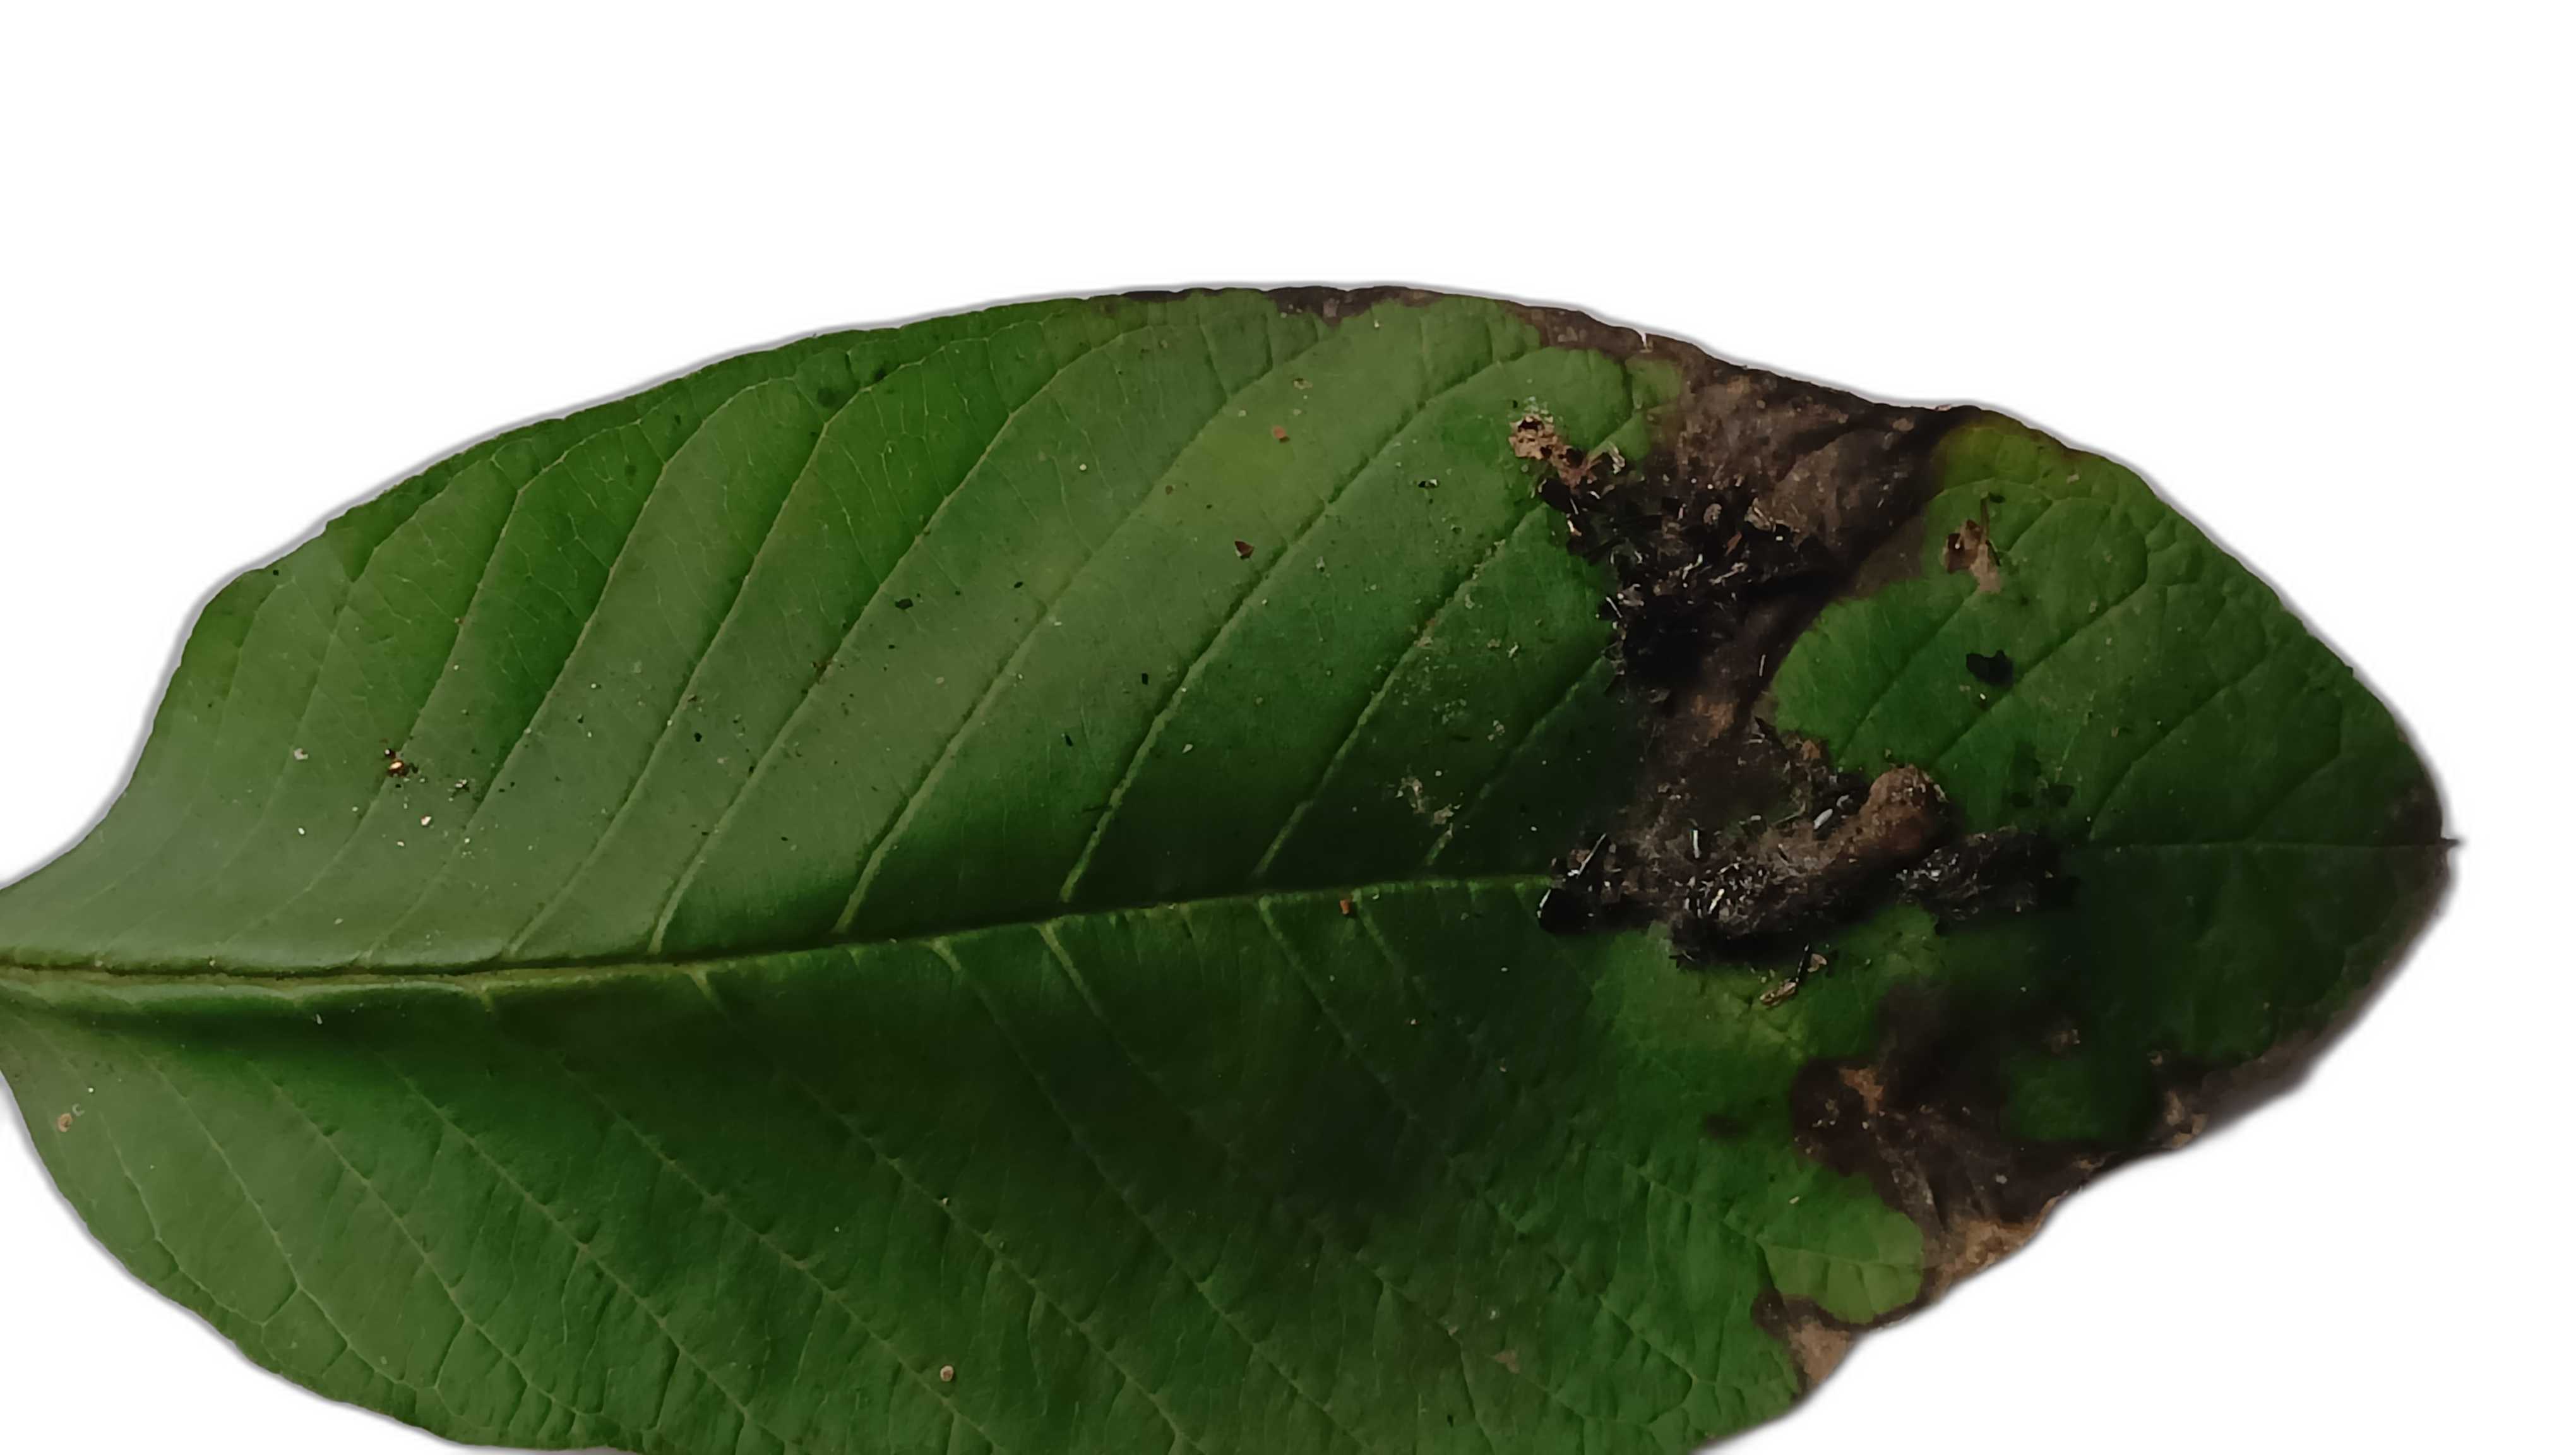
Plant part: leaf
Disease: Canker